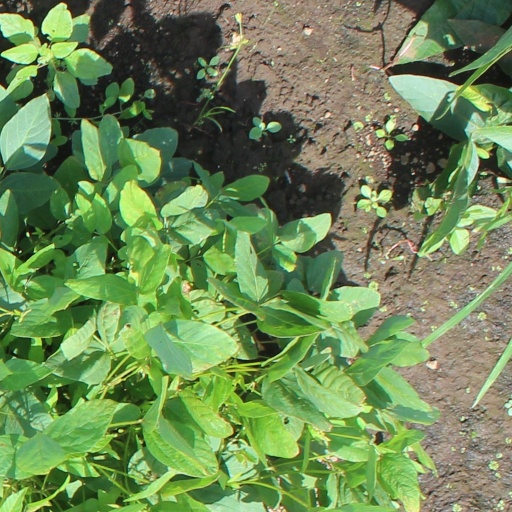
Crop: soybean